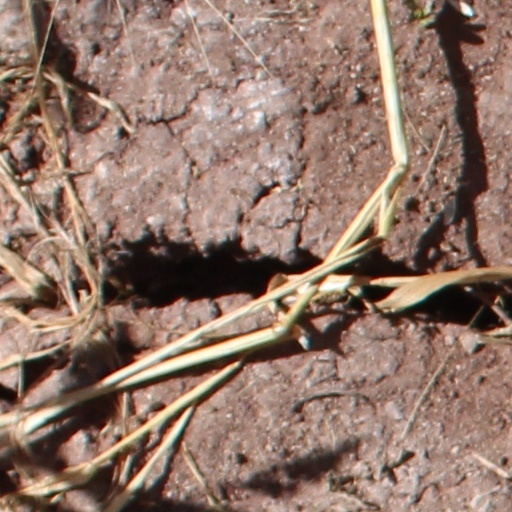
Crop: wheat